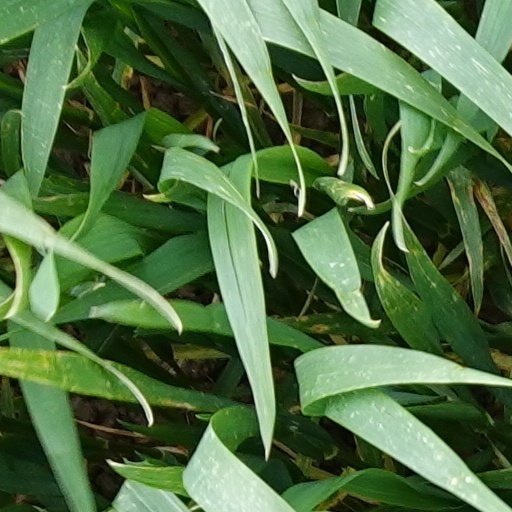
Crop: wheat